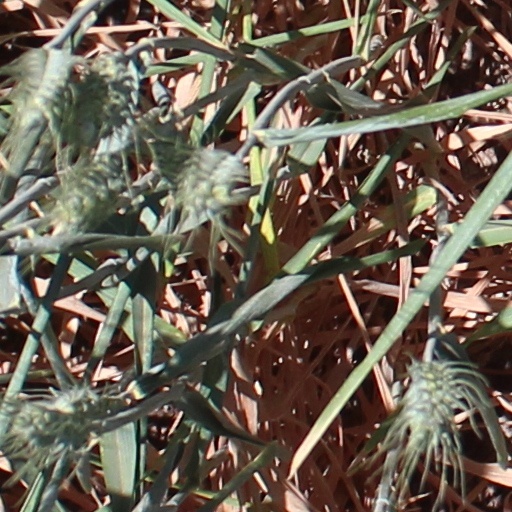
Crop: wheat